First Baptist Church (Toronto)

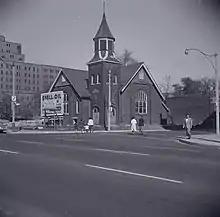
Church at the corner of intersection

The church was formed by 12 fugitive enslaved persons in 1826, under the leadership of Elder Washington Christian. Reverend Christian was a former enslaved individual who established multiple Baptist churches in Canada.